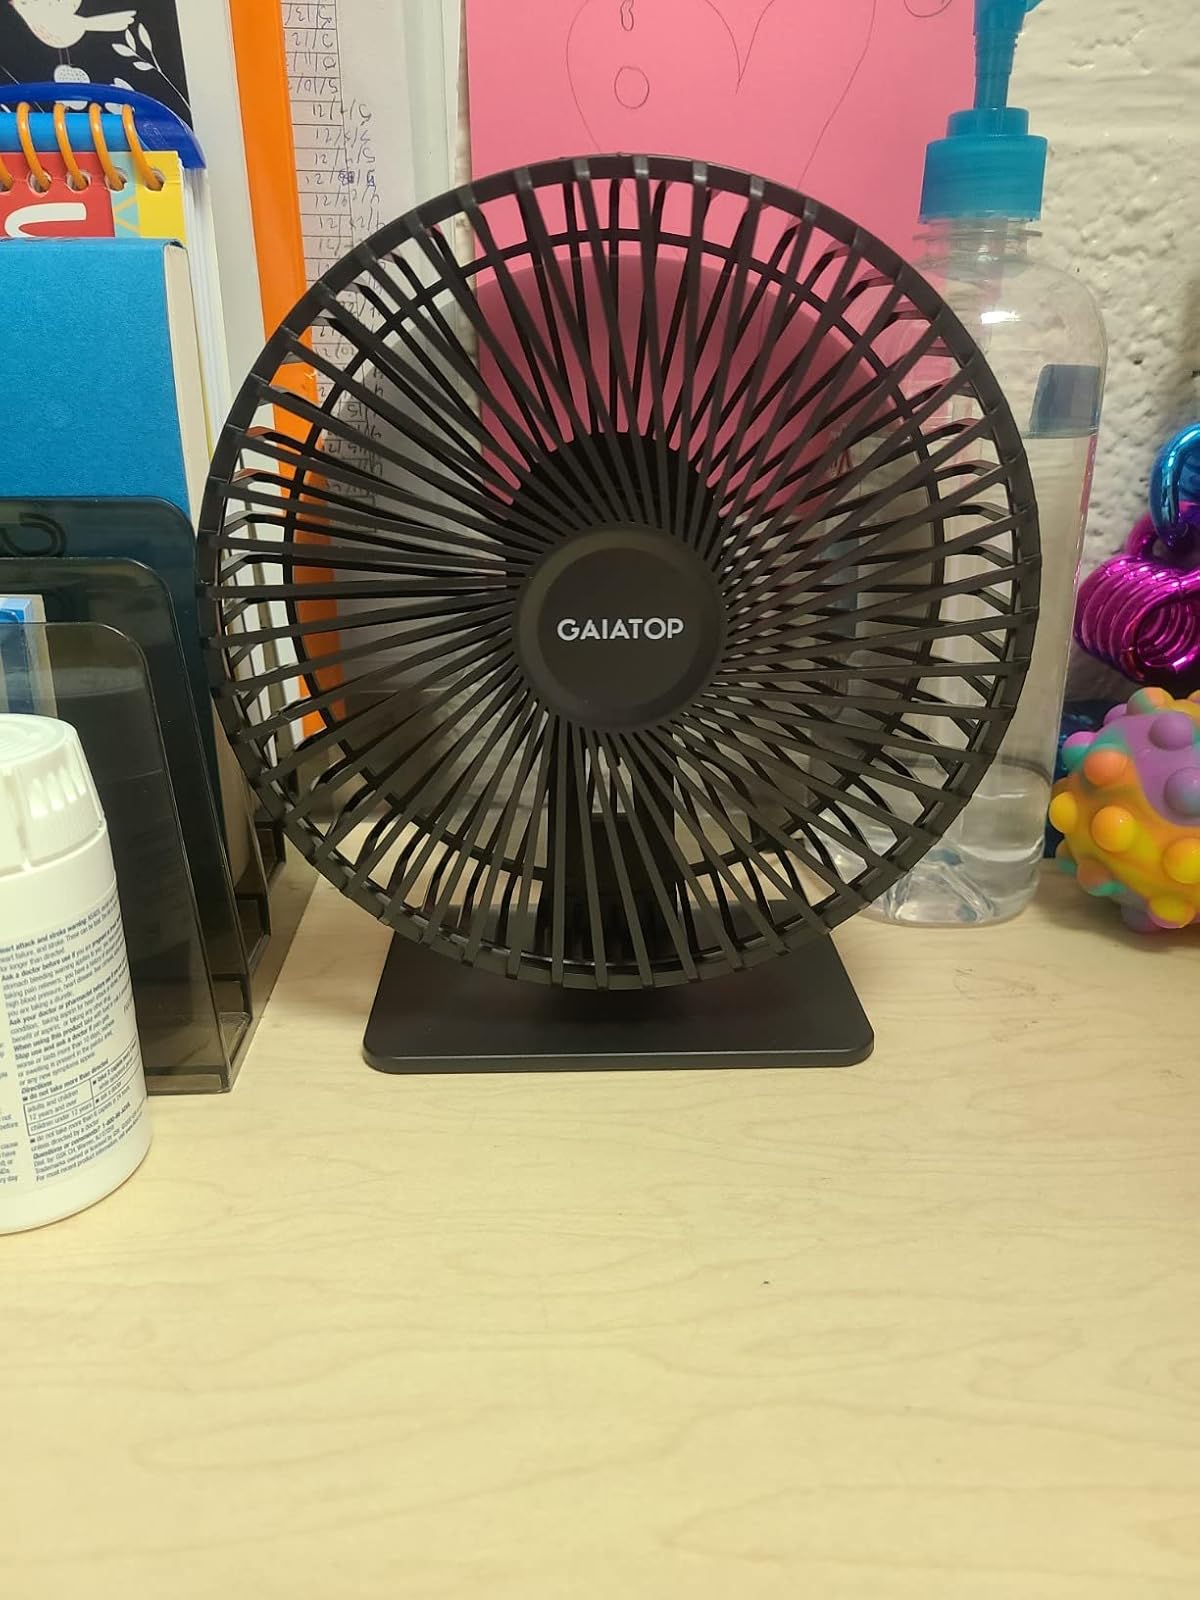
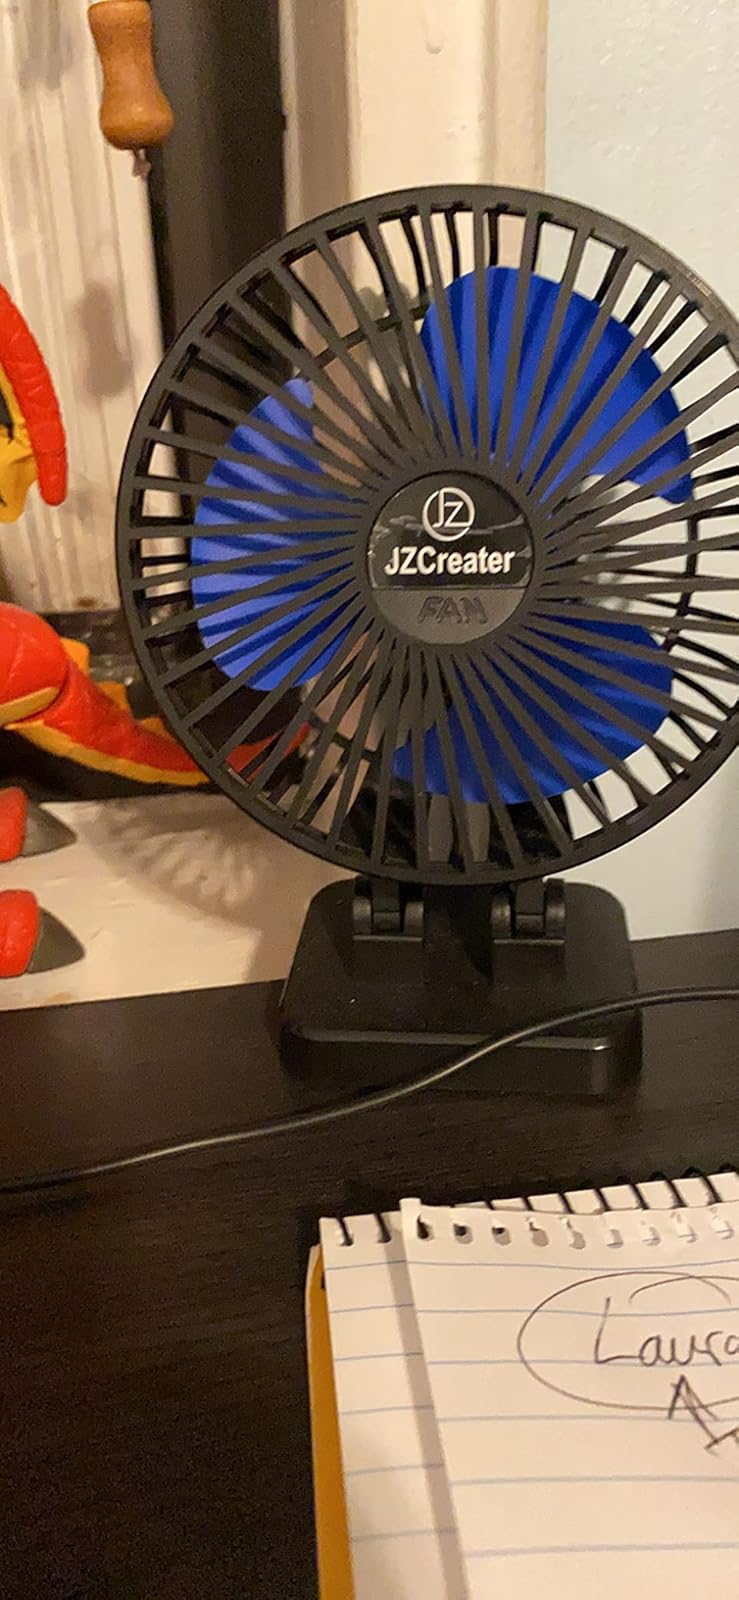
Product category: fan
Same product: no